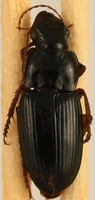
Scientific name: Harpalus compar
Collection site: Blandy Experimental Farm NEON (BLAN), plot BLAN_002